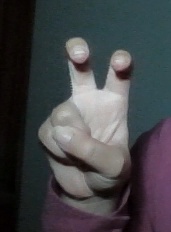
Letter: toot